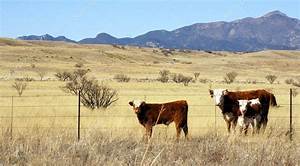
Label: mucca